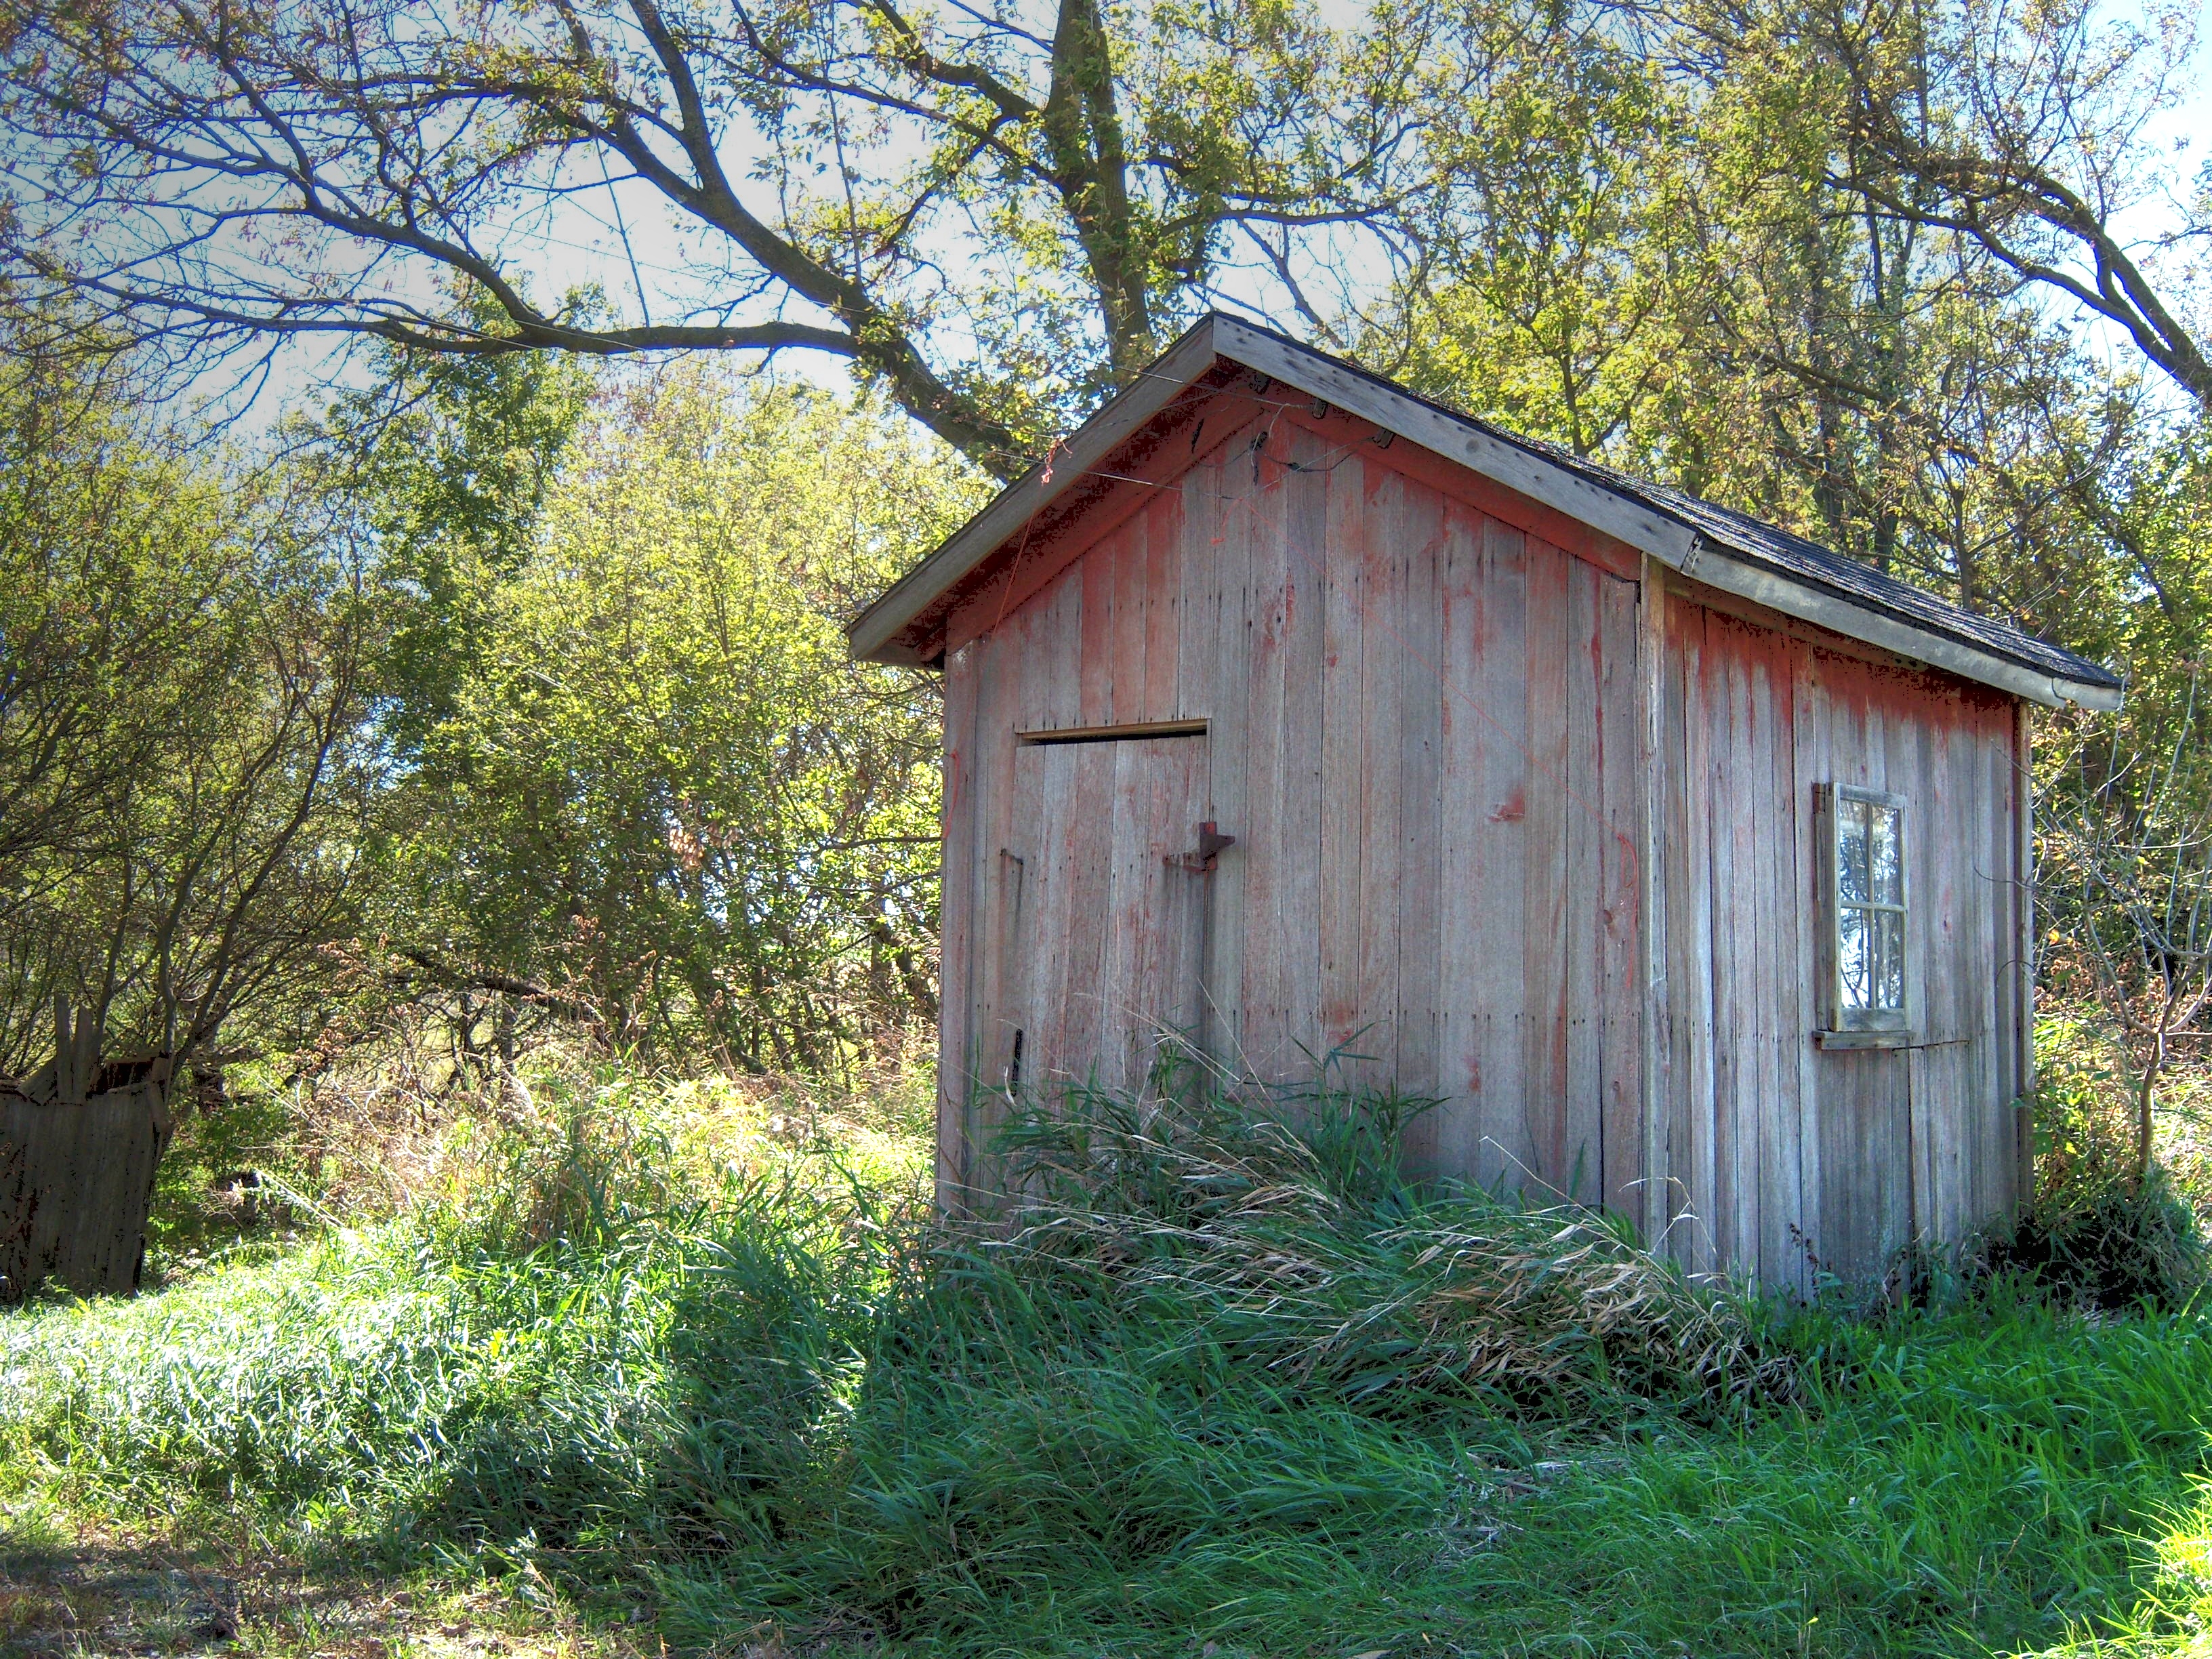
house, building, barn, home, shed, hut, shack, rural, cottage, property, chapel, farms, barns, outhouse, woodland, log cabin, racinecounty, thompsonville, rural area, outdoor structure